Prema Pusthakam

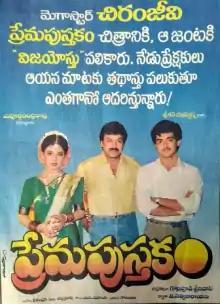
Poster

Prema Pusthakam is a 1993 Indian Telugu-language romance film which was partly directed by Gollapudi Srinivas before his death on the set of the film; it was later finished by his father, Gollapudi Maruthi Rao. It stars newcomers Ajith Kumar and Kanchan, with Devendran was the music composer. This film is the first film that Ajith Kumar shot for and is his only Telugu film to date. The film was temporarily put on hold after the director died. The film won three Nandi Awards.